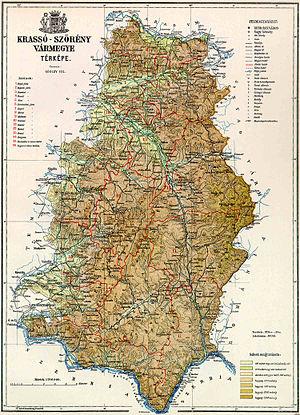
Krassó-Szörény est un ancien comitat du royaume de Hongrie, situé dans le Banat.